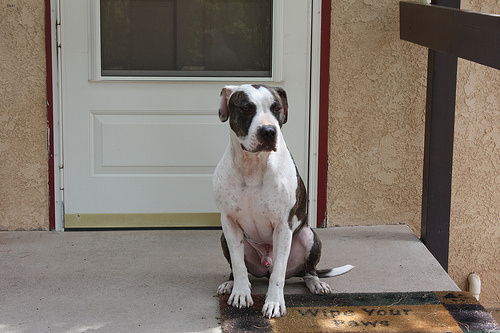
Breed: american pit bull terrier